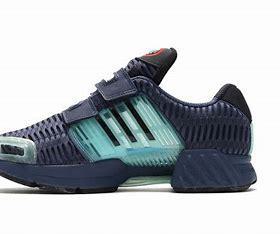
Brand: Adidas
Model: Climacool 1